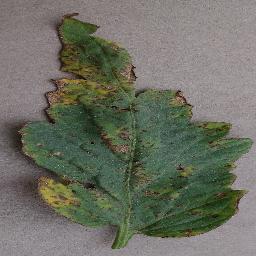
Label: Tomato___Bacterial_spot